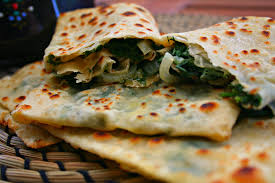
Yemek: gozleme